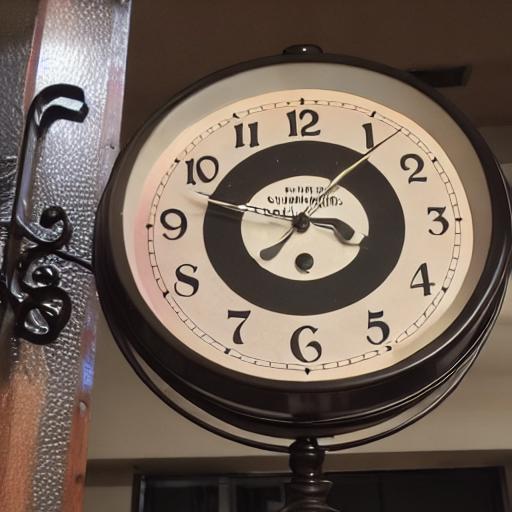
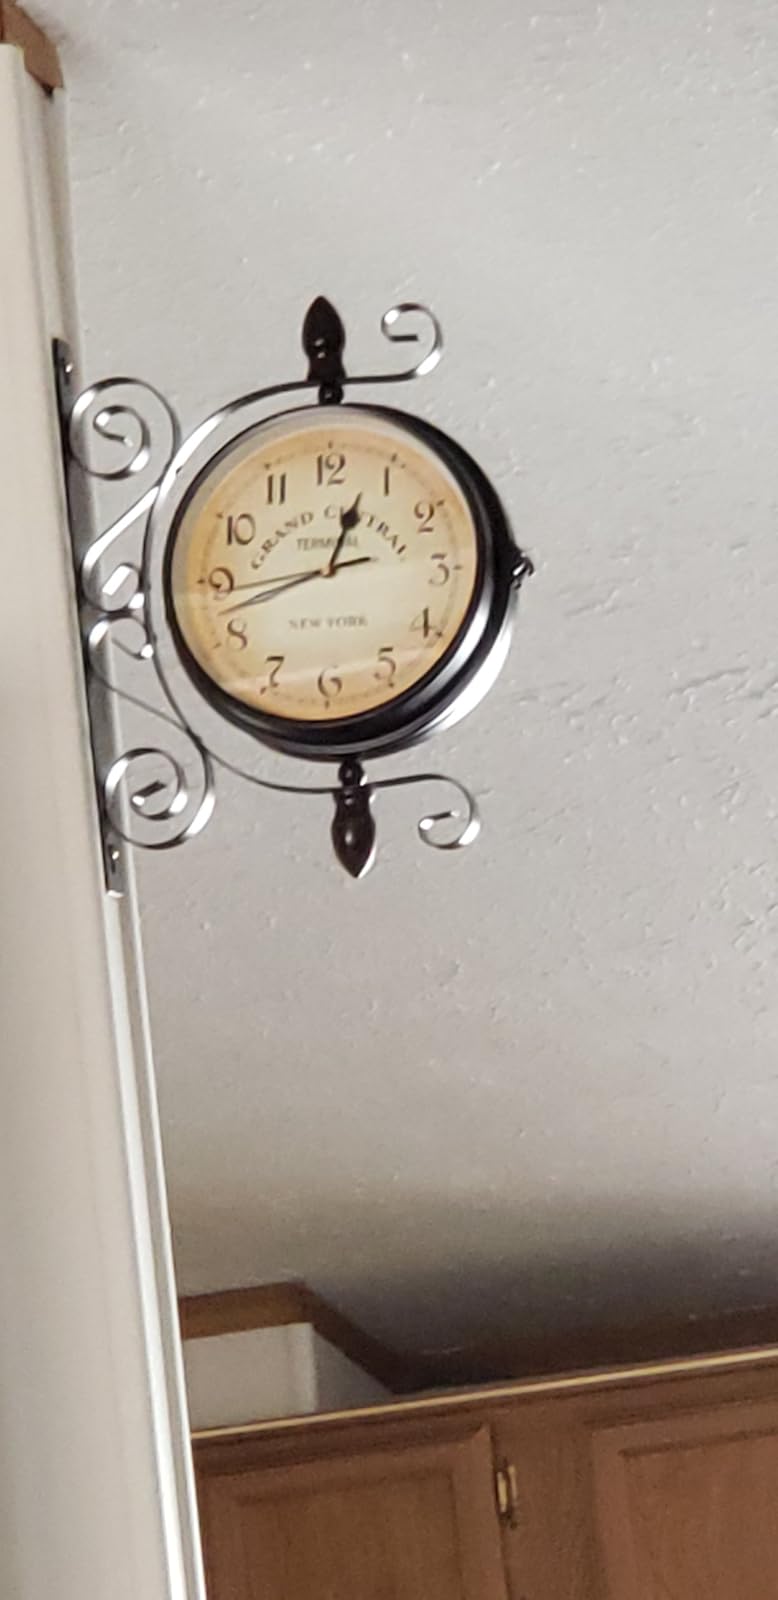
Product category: clock
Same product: no